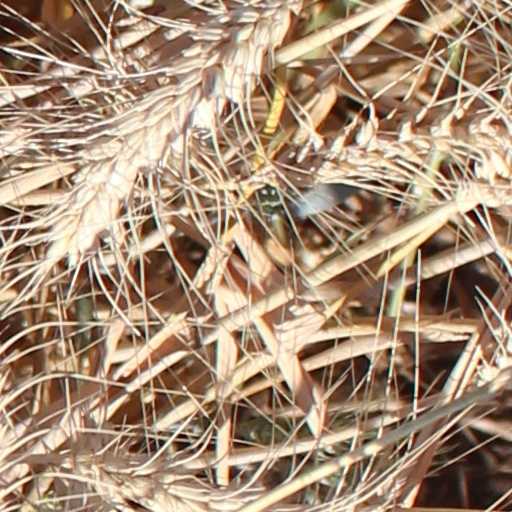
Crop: wheat